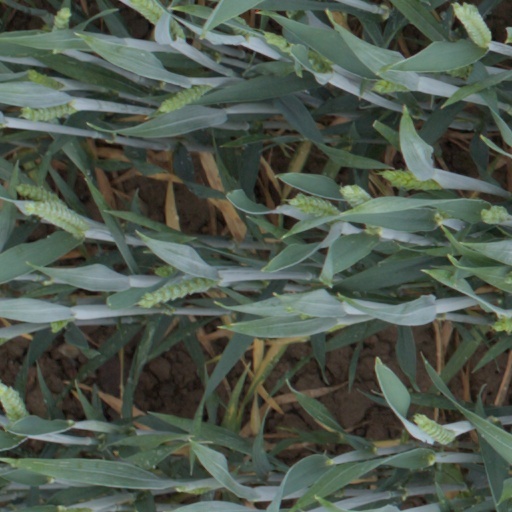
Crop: wheat